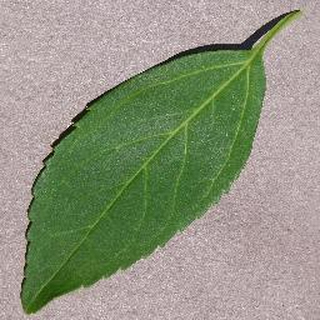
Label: healthy_cherry